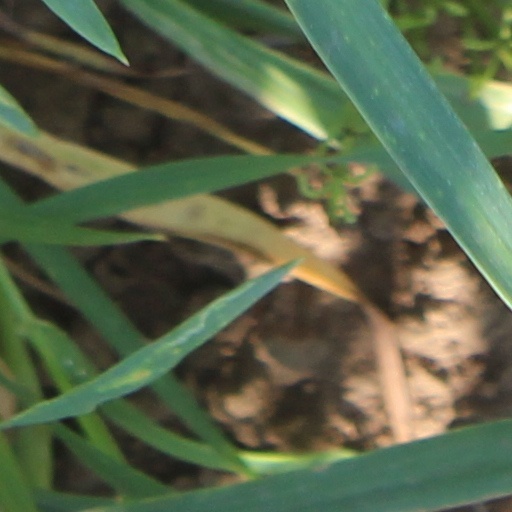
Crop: wheat